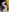
Number: 5